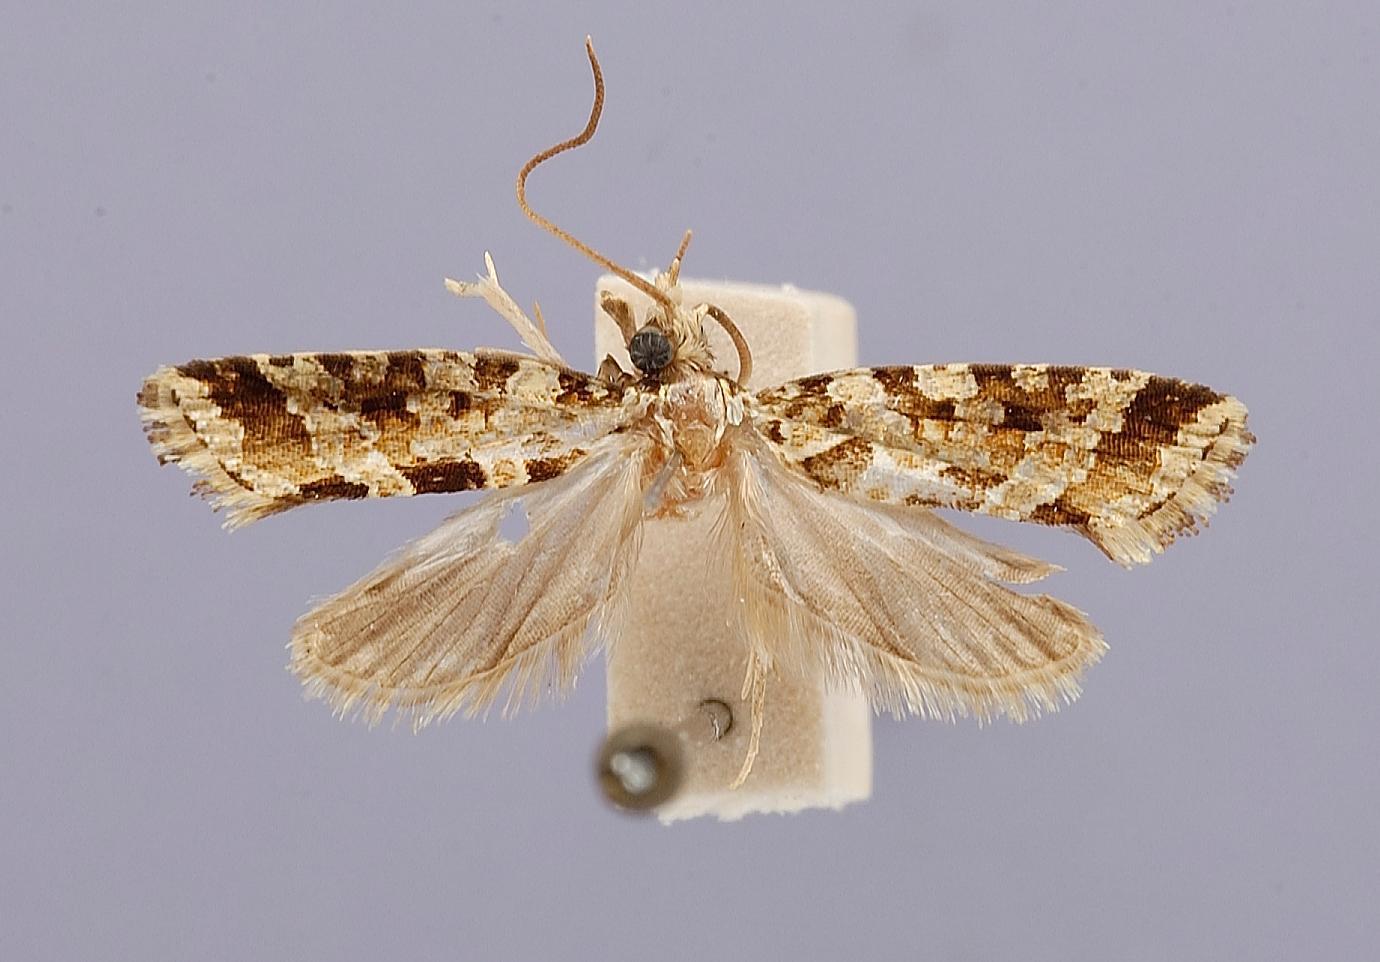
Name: Auratonota dominica
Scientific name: Auratonota dominica Brown, 1993
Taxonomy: Animalia, Arthropoda, Insecta, Lepidoptera, Tortricidae
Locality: Pont Casse, 1.7 miles east, Saint Paul, Dominica
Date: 24 Mar 1965